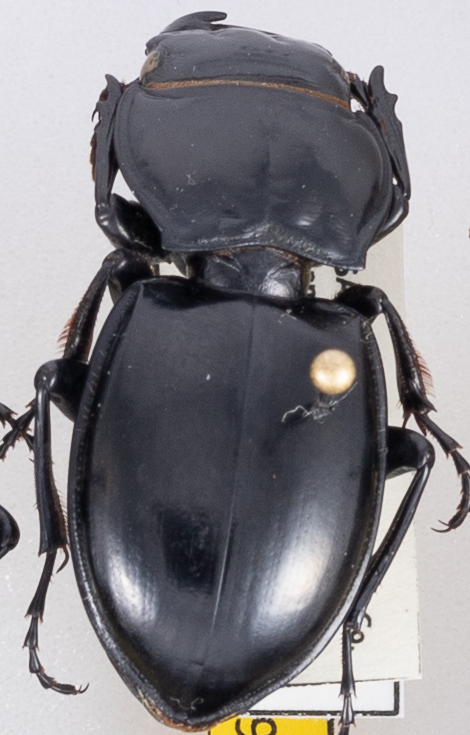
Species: Pasimachus californicus
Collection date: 2022-07-27
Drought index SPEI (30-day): -1.118
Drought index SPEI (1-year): -1.766
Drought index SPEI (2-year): -1.058